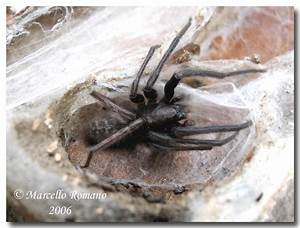
Label: ragno